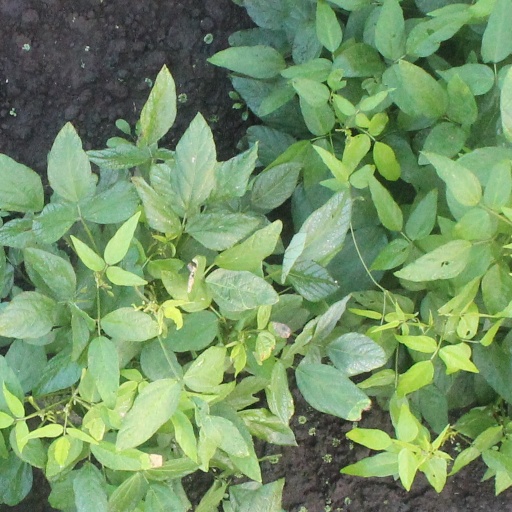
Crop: soybean